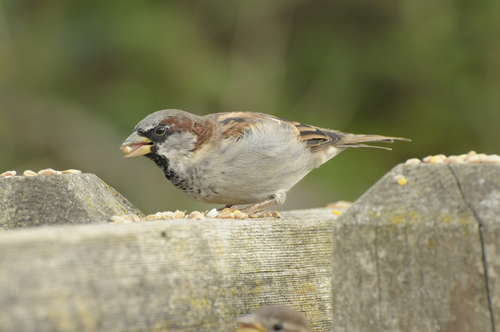
this grey and brown bird has a small head and a short, slightly sloped beak.
small bird with gray crown, short wide yellow beak, white belly and brown wings.
a small bird with gray feathers on belly, and a yellow bill.
brown, black and gray feathers contrast the pale yellow beak of this bird.
the bird has a smaller beak, a black patch and a lighter back.
a small bird with a grey and white belly and vent, black and grey speckled throat, and a grey eye ring.
this bird is spotted brown and white in color, with a light colored beak.
small bird with primaries and secondaries are brown and grey, throat is black, crown is brown, beak is small and brown.
this little bird has a brown crown, grey primaries, and a grey belly.
this bird is white with brown and has a very short beak.
Species: House Sparrow